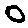
Label: 0